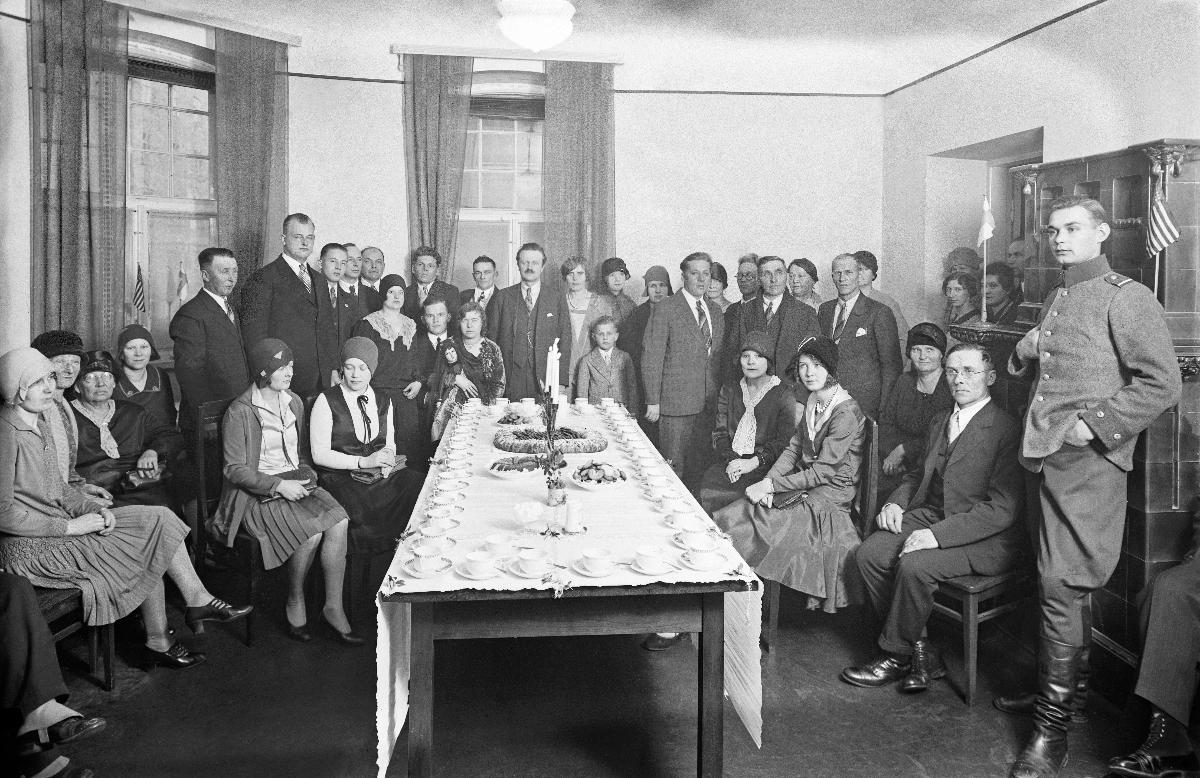
Amerikansuomalaisia Helsingissä
Amerikafinländare i Helsingfors; Finnish Americans in Helsinki
sisällön kuvaus: Amerikansuomalaisia Helsingissä 20.12.1929. S/S Estonia toi Yhdysvalloista ja Kanadasta Suomeen 90 amerikansuomalaista ja 6 Kanadasta. Vastaanotto Suomi-seuran tiloissa. content description: Finnish Americans in Helsinki 20.12.1929. S/S Estonia brought 90 Finnish Americans from United States and 6 from Canada. Reception at Suomi Seura's premises. innehållsbeskrivning: Amerikafinländare i Helsingfors 20.12.1929. S/S Estonia hämtade 90 amerikafinländare från Förenta staterna och 6 från Kanada. Mottagning i Suomi-seuras utrymmen.
Kuvaaja: Sundström, Hugo, kuvaaja
Vuosi: 1929
Paikka: Suomi, Uusimaa, Helsinki
Aiheet: ihmiset; siirtolaiset; amerikansuomalaiset; satamat; alukset; människor; emigranter; amerika-emigranter; hamn; skepp; båt; people; immigrants; harbour; ship; HBL; migrants; Finnish Americans; harbours; watercrafts; människor (släkte); migranter; amerikafinländare; hamnar; farkoster